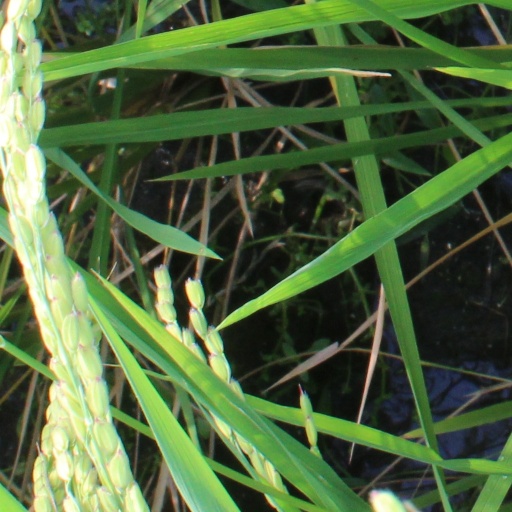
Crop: rice